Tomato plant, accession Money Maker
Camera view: vertical (180 deg); turntable rotation: 270 degrees
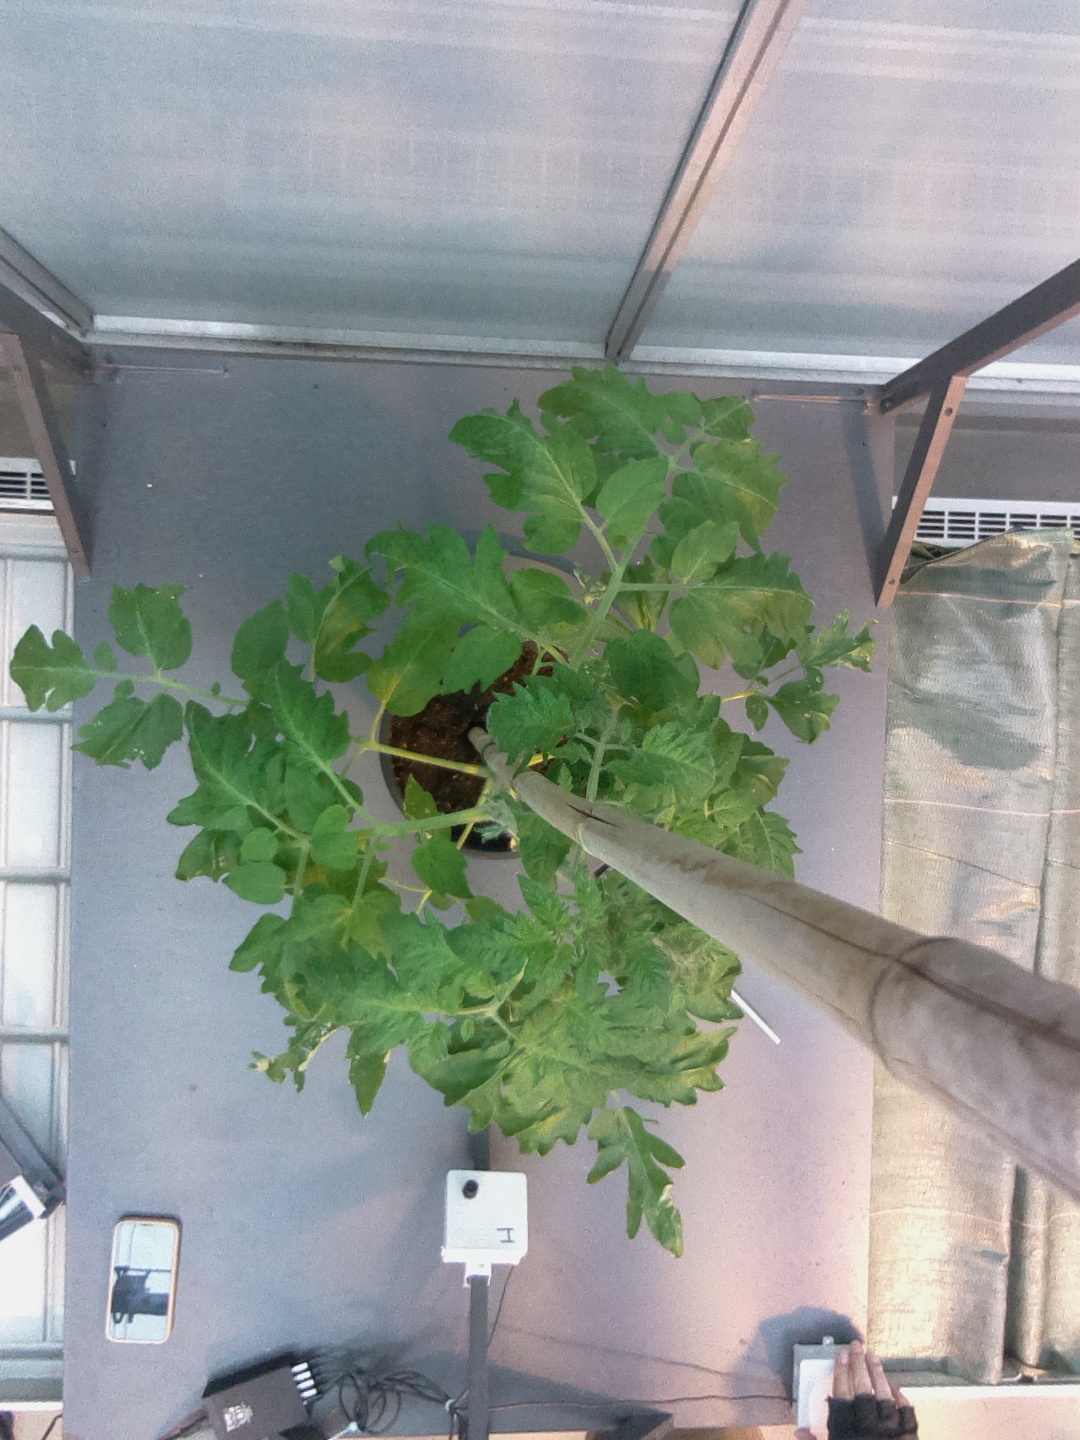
BBCH growth stage 60: First flowers open